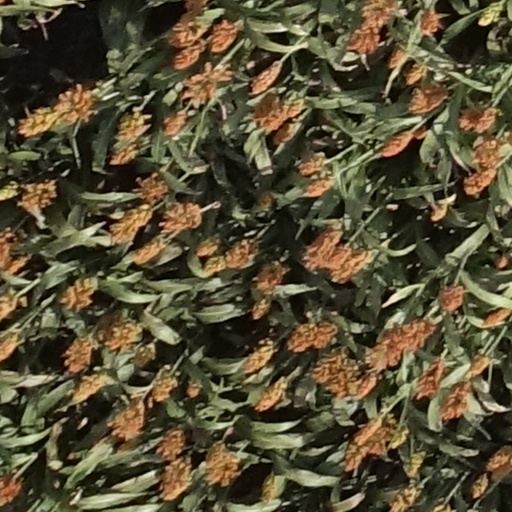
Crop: sorghum